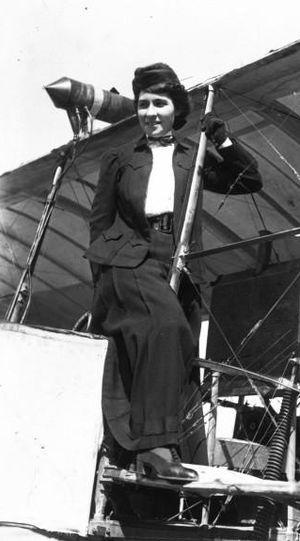
Thérèse Peltier, née Marie Thérèse Juliette Cochet le 26 septembre 1873 à Orléans et morte le 18 février 1926 dans le 17ᵉ arrondissement de Paris, est une aviatrice et sculptrice française.